Vat Phou

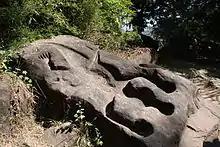
Carving of a crocodile on the upper level, possibly the site of an annual human sacrifice in pre-Angkorian times.

The two palaces stand on a terrace on either side of the axis. They are known as the north and south palaces or, without any evidence, the men's and women's palaces (the term "palace" is a mere convention and their purpose is unknown). Each consisted of a rectangular courtyard with a corridor and entrance on the side towards the axis, and false doors at the east and west ends. The courtyards of both buildings have laterite walls. The walls of the northern palace's corridor are laterite, while those of the southern palace are sandstone. The northern building is now in better condition. The palaces are notable chiefly for their pediments and lintels, which are in the early Angkor Wat style.